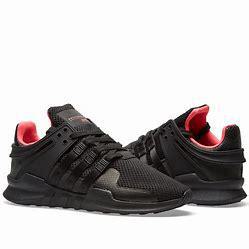
Brand: Adidas
Model: EQT Support Adv